Robert Freitas

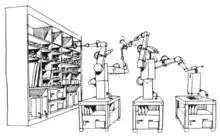
Figure 5.29.— proposed demonstration of simple robot self-replication in "Advanced Automation for Space Missions"

In 1980, Freitas and William Gilbreath were participants in a NASA study regarding "Advanced Automation for Space Missions," and presented the feasibility of self-replicating machines in space, using advanced artificial intelligence and automation technologies.